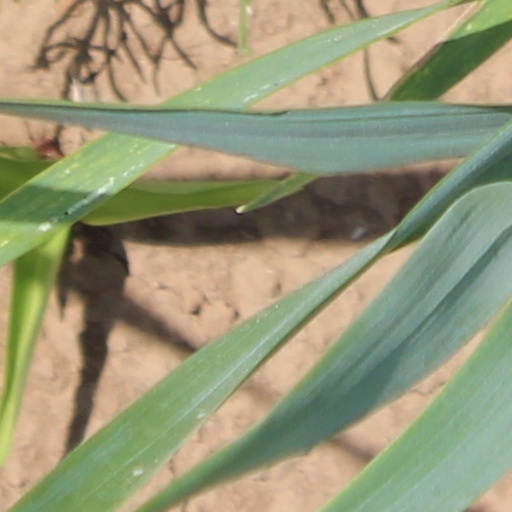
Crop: wheat